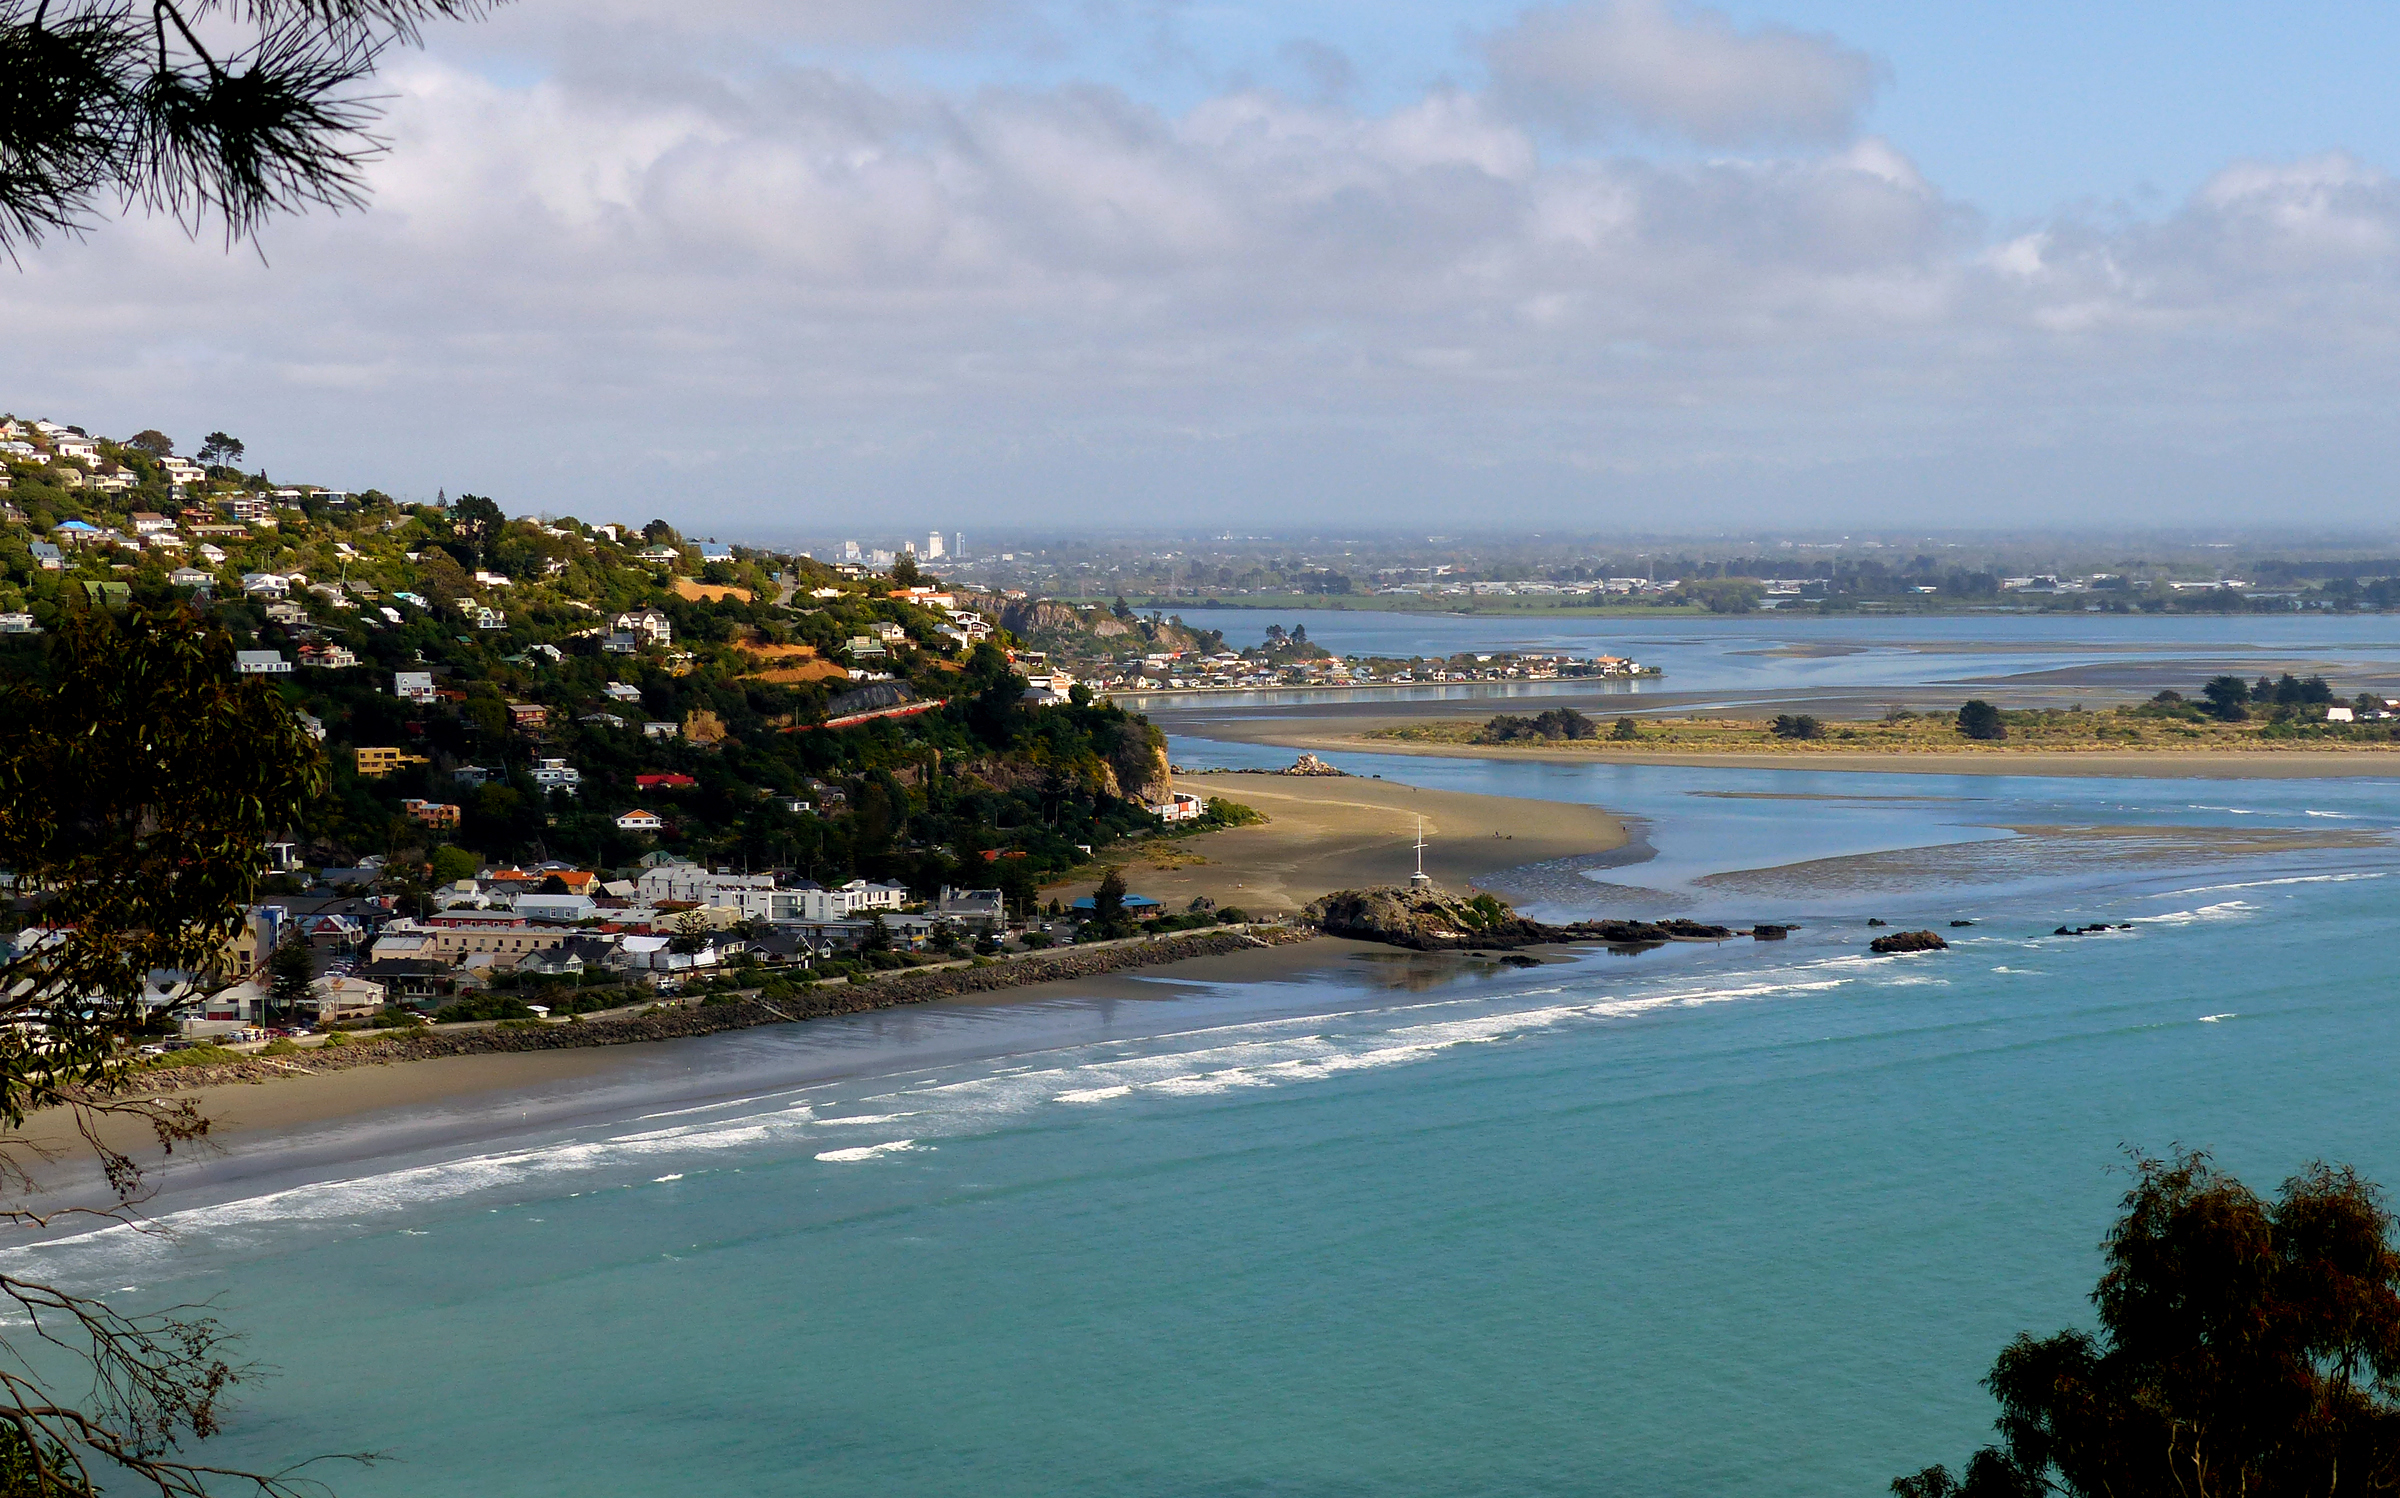
beach, sea, coast, water, sand, ocean, shore, wave, vacation, cove, bay, seashore, body of water, christchurch, canterbury, panasonicdmcfz200, sumner, cape